Vaiden Field Airport

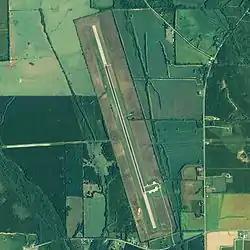
NAIP aerial image, 29 June 2006

Vaiden Field Airport is a public-use airport located eight nautical miles (9 mi, 15 km) southwest of the central business district of Marion, in the community of Vaiden, Perry County, Alabama, United States. It is owned by the Perry County Airport and Industrial Authority.